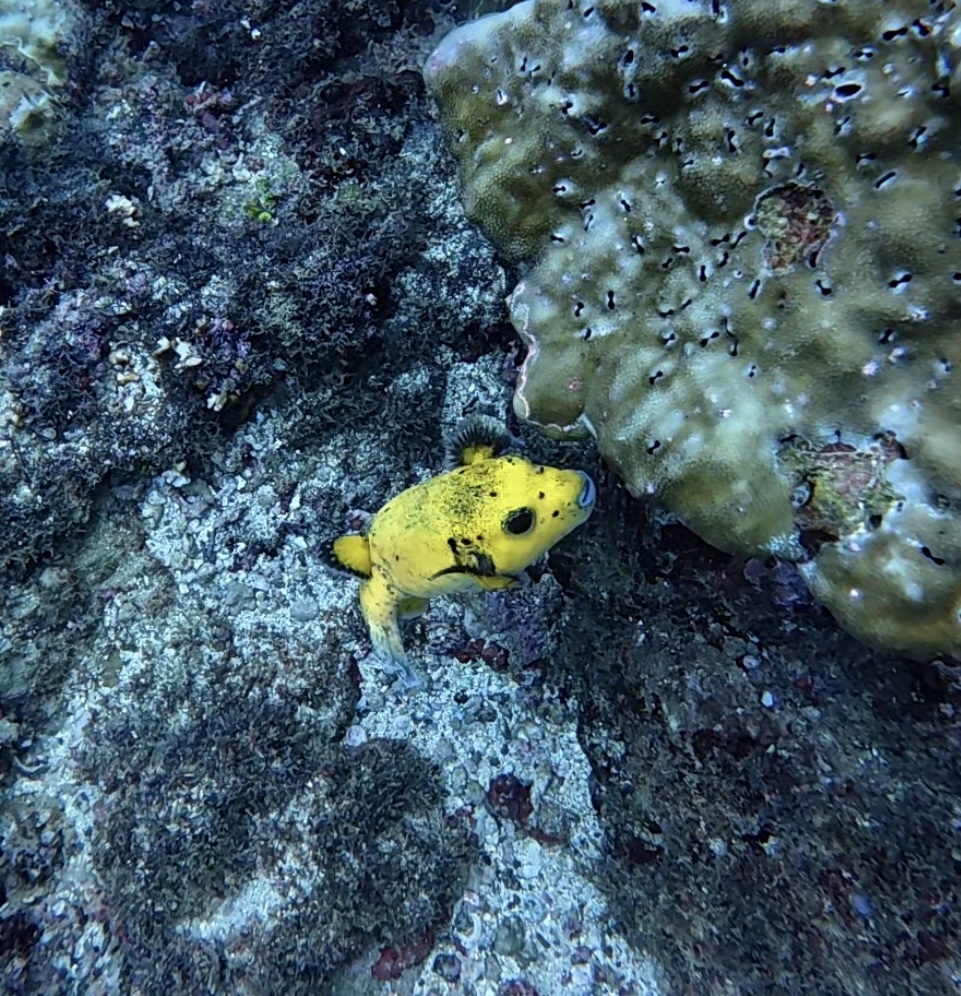
Arothron meleagris (Guineafowl Puffer)